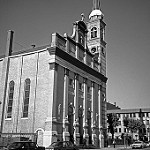
Label: B & W